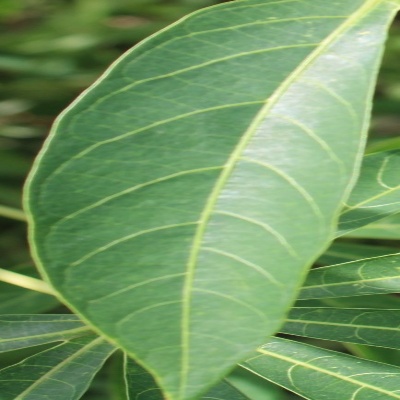
Crop: Cassava
Condition: healthy